Bubalus

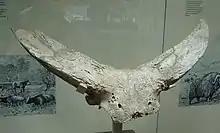
"Bubalus murrensis" horns

The following extinct fossil species have been described: